Ervin Feldheim

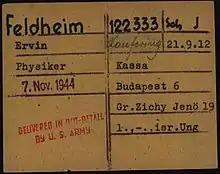
Registry card of Ervin Feldheim as a prisoner at Dachau Nazi Concentration Camp

Ervin Feldheim (Kassa, September 21, 1912 – Bor, March 12 1944) was a Hungarian mathematician working on analysis, particularly, approximation theory. He was killed by the Nazis in 1944.